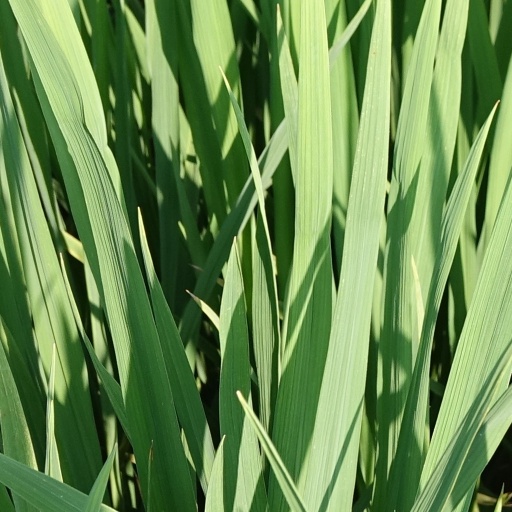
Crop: rice